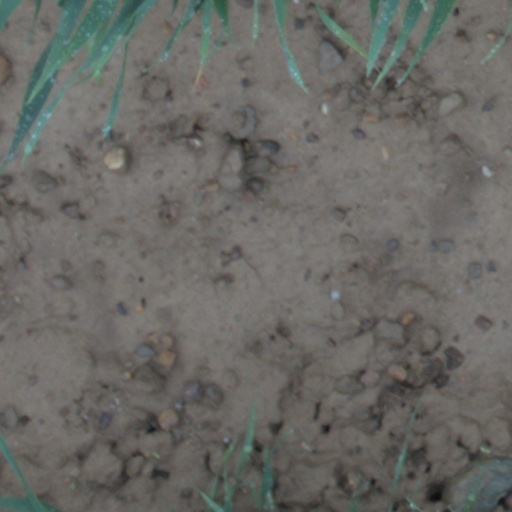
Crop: wheat